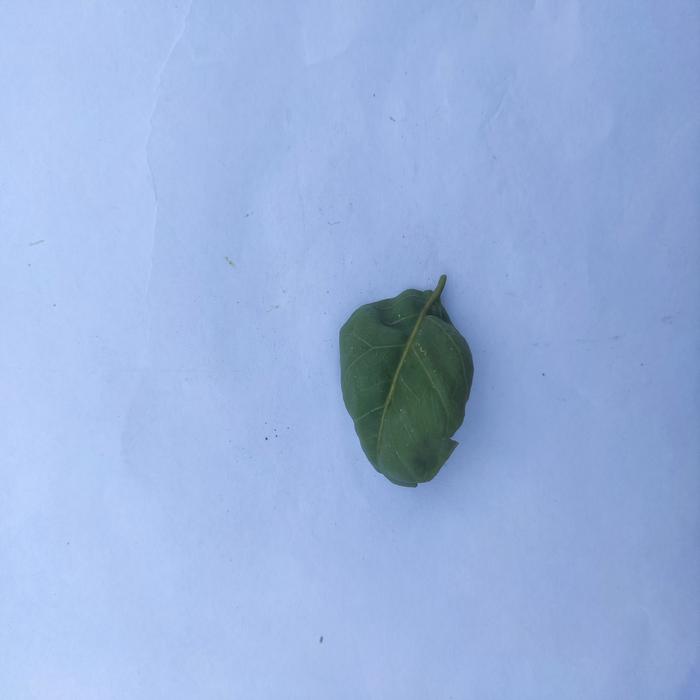
Crop: Aegle Marmelos
Leaf condition: Leaf_Curl